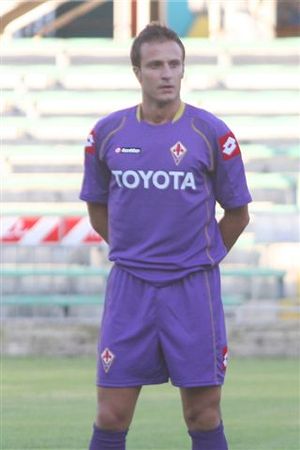
Alberto Gilardino
Alberto Gilardino er en italiensk fodboldspiller. Han spiller i øjeblikket i angrebet for Spezia.